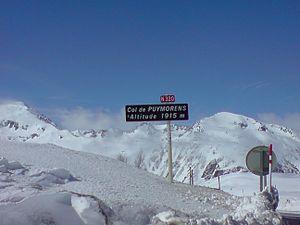
Photo du panneau du col de Puymorens, altitude 1915m.
Le col de Puymorens est un col routier français qui permet de relier la haute vallée de l'Ariège et du Carol dans le département des Pyrénées-Orientales ; il se situe à 1 915 mètres. Il se trouve sur la commune de Porté-Puymorens.